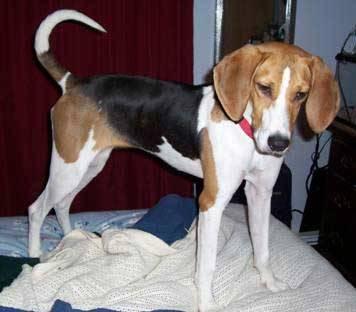
dog